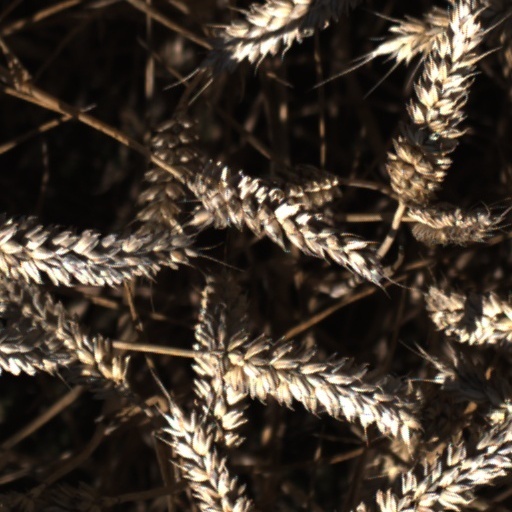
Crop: wheat